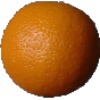
Label: orange